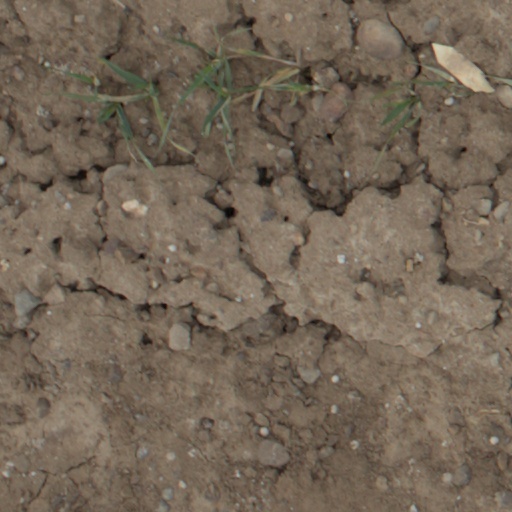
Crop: wheat